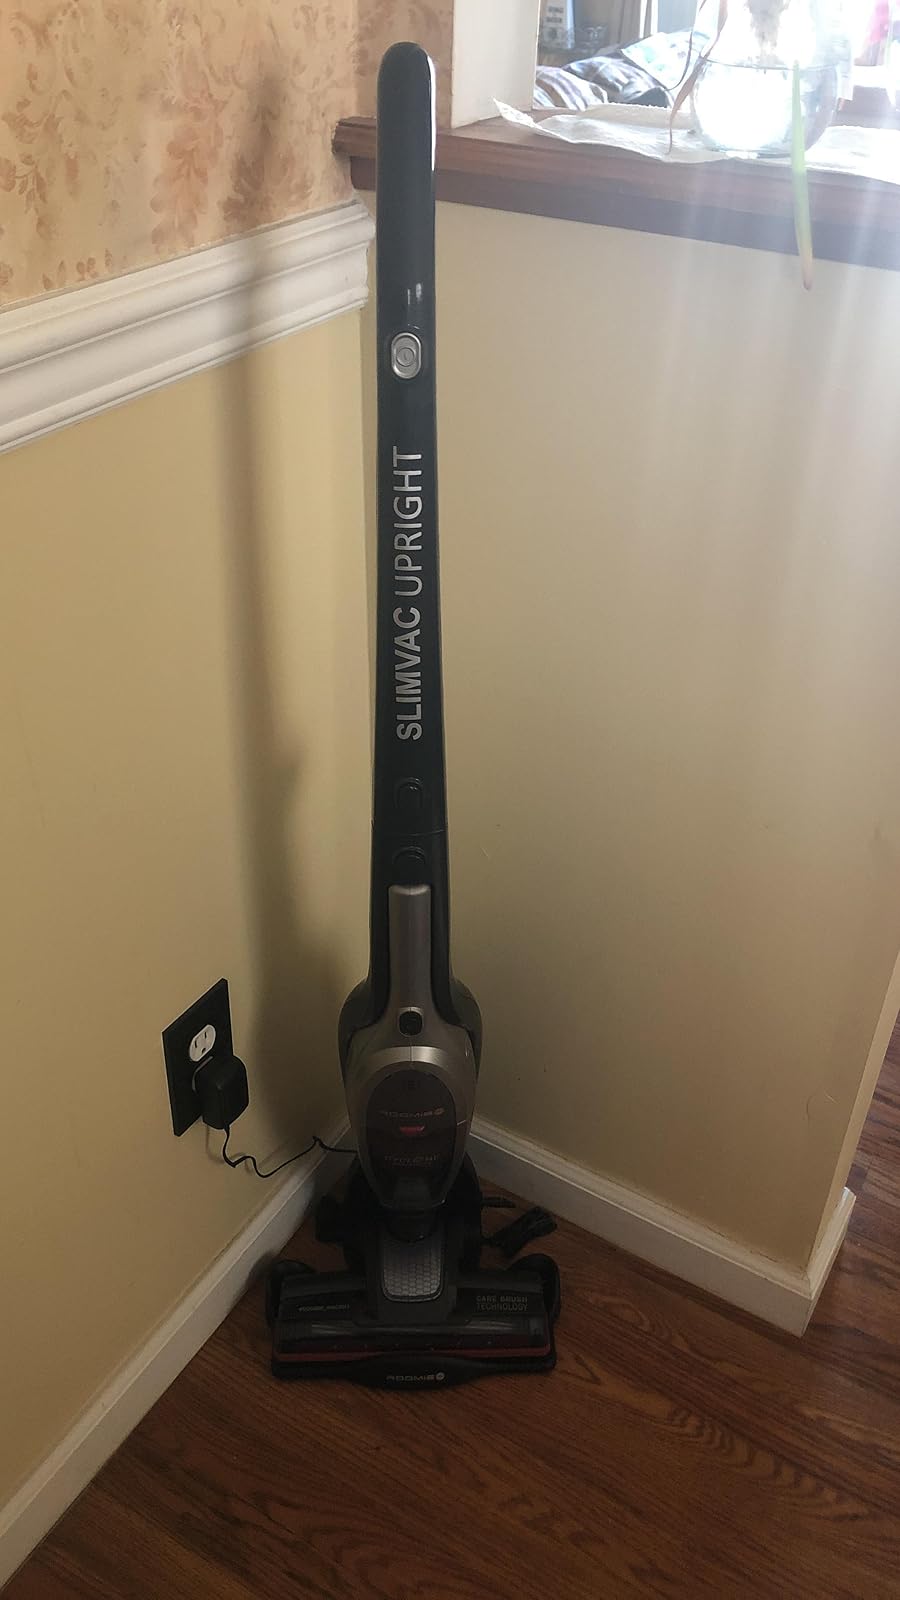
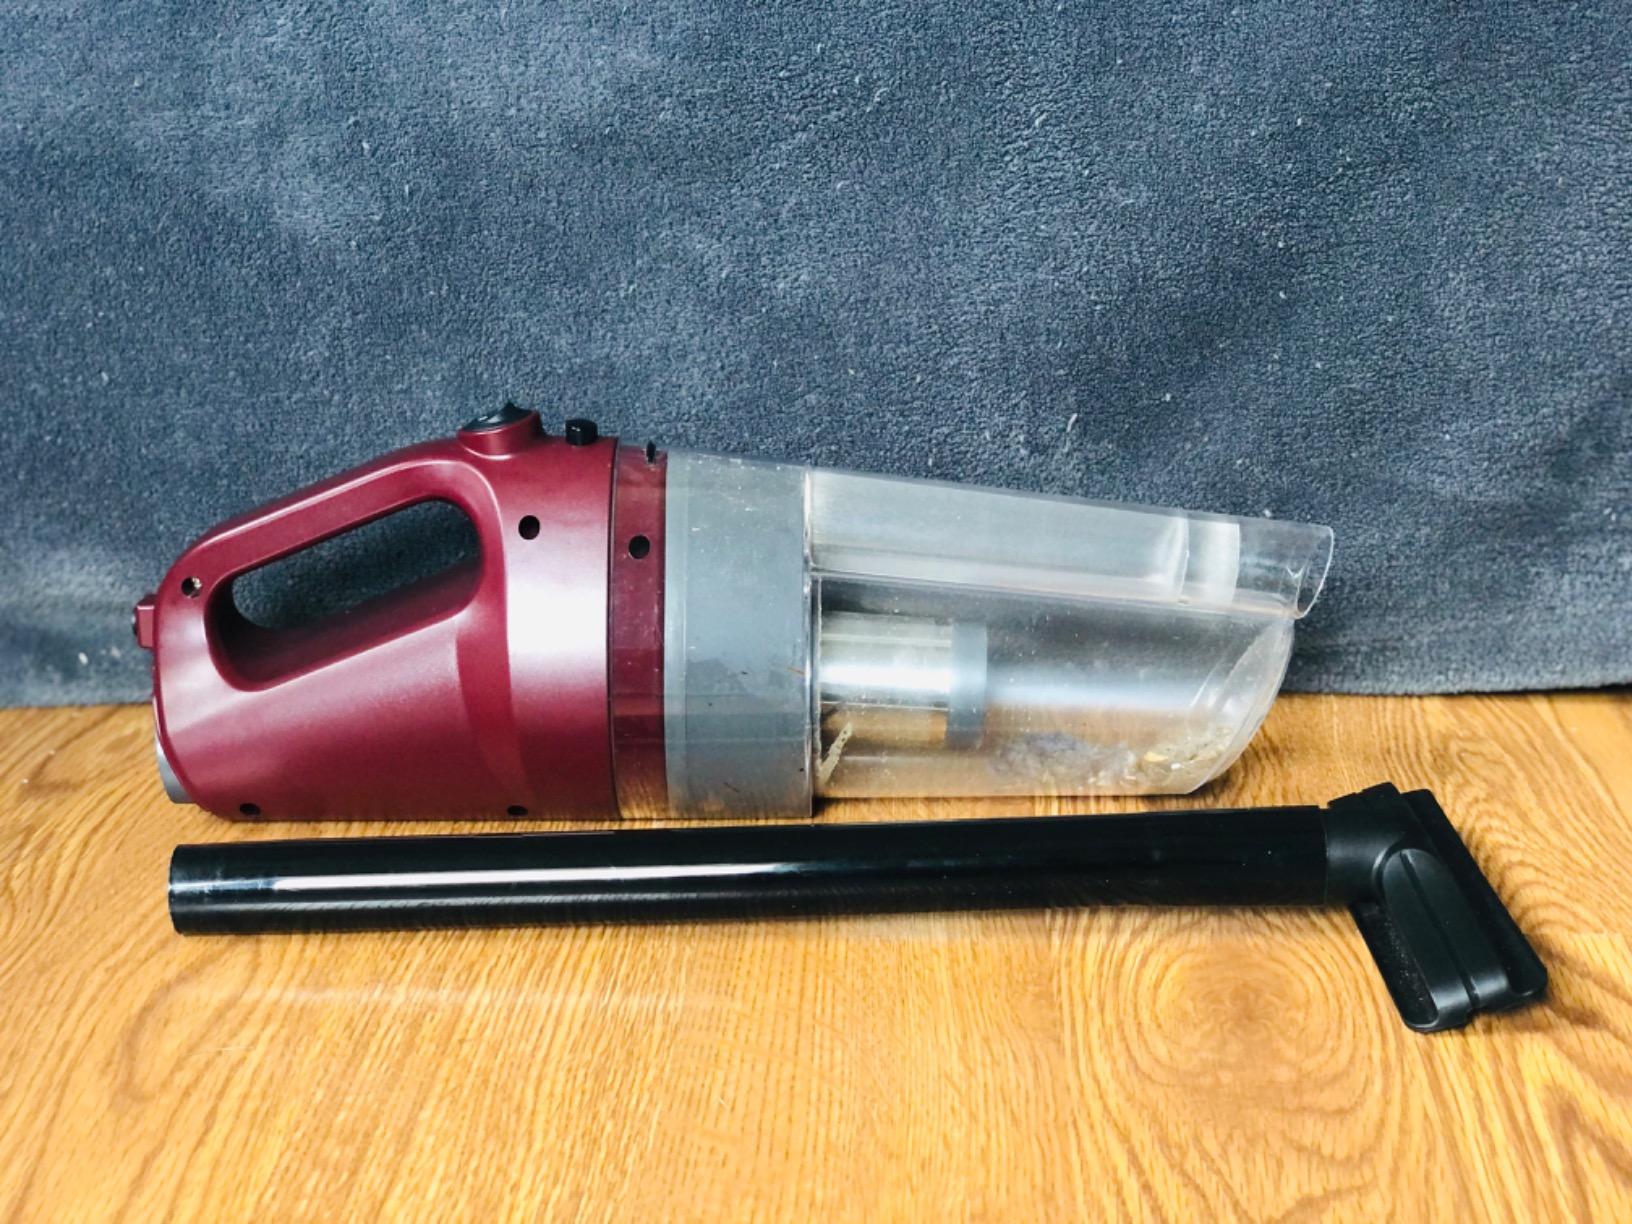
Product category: items_vacuum
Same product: no